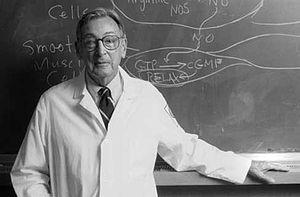
Robert Francis Furchgott, né le 4 juin 1916 à Charleston en Caroline du Sud et mort le 19 mai 2009 à Seattle dans l'État de Washington, est un biochimiste et pharmacologue américain, corécipiendaire du prix Nobel de physiologie ou médecine en 1998.
Première opération de chirurgie esthétique à l'hôpital militaire d'Aldershot au Royaume-Uni.